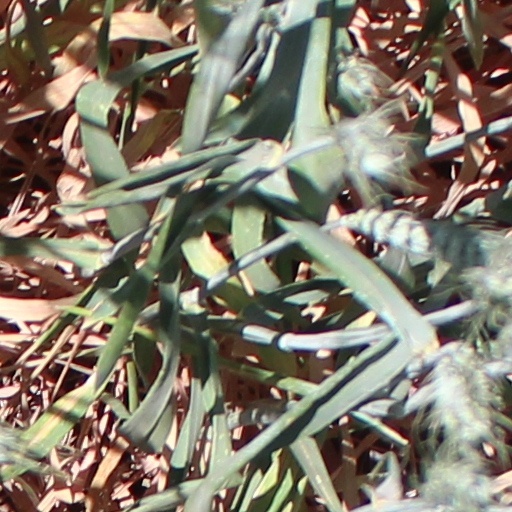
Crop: wheat